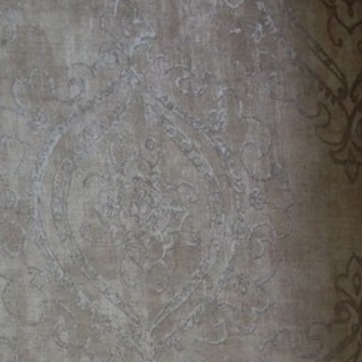
Material: wallpaper